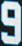
Number: 9